Quehanna Wild Area

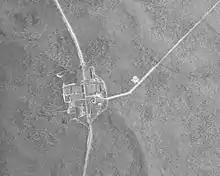
Aerial view of the industrial complex during the Curtiss-Wright era; the Quehanna Highway runs north-south.

The industrial complex covers about on both sides of Quehanna Highway at the southeast edge of the Quehanna Wild Area. Although the industrial complex lies within the historic 16-sided polygon, it is no longer part of the wild area. After Curtiss-Wright's lease ended and it donated six of the eight buildings in the complex to the state in 1963, Pennsylvania formed the Commonwealth Industrial Research Corporation to administer and lease the Quehanna facilities, which it did until 1967. Over the years a series of tenants have occupied parts of the industrial complex. One company manufactured logging trailers there from 1967 to 1971, and another processed frozen meat from 1968 to 1970. In 1968 Piper Aircraft established a plant to make metal and plastic parts for airplanes. The complex was renamed from Quehanna to Piper, a name it retains. Piper employed up to 1,000 people, but moved its operations from Pennsylvania to Florida in 1984.